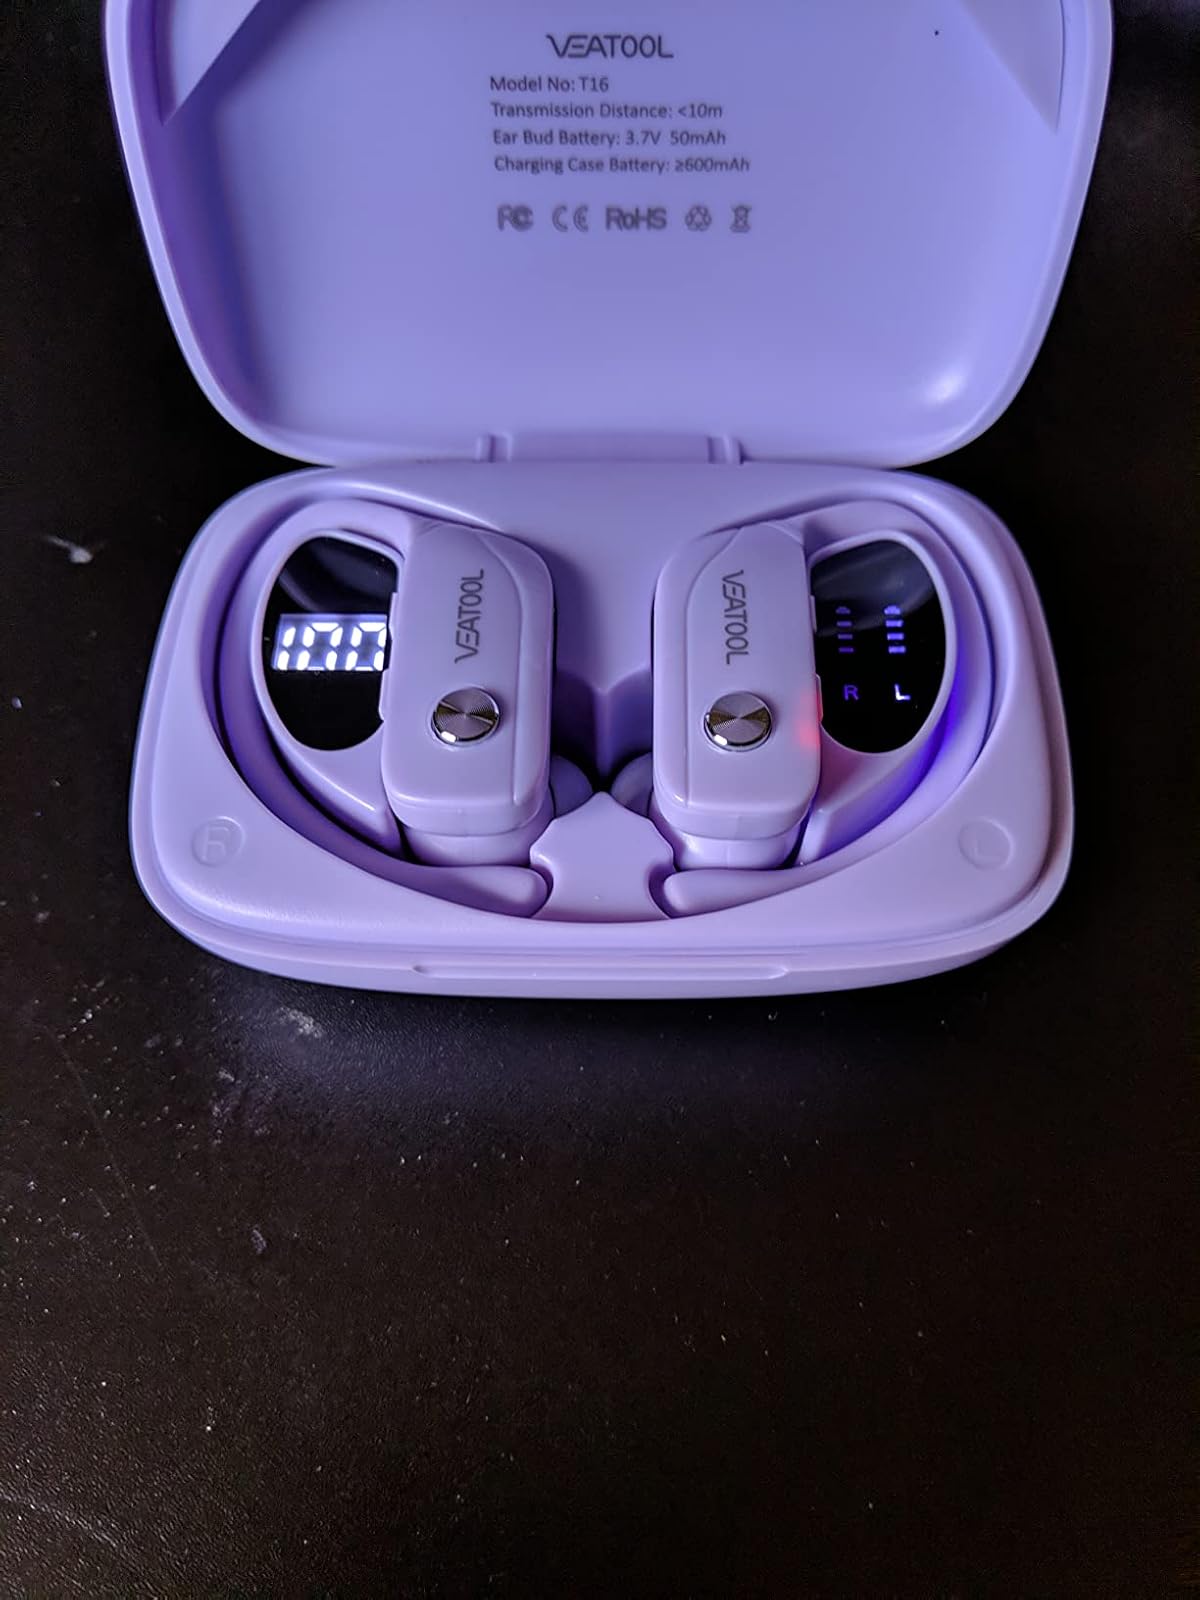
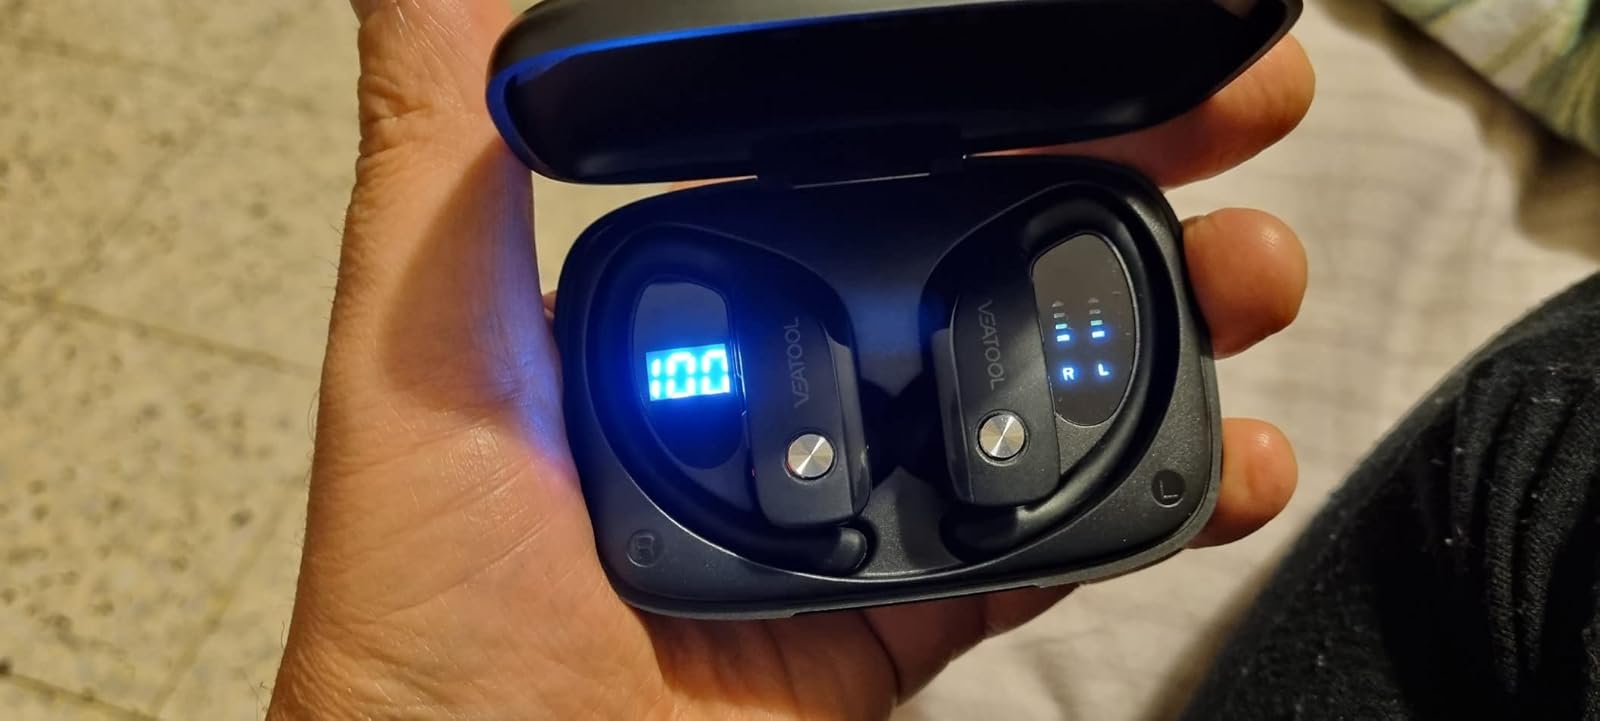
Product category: earbuds
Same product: no